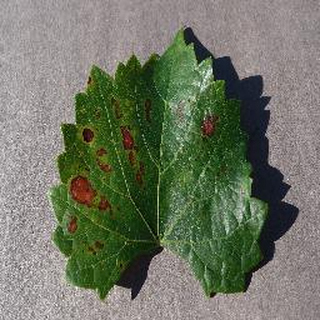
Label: grape_esca_black_measles